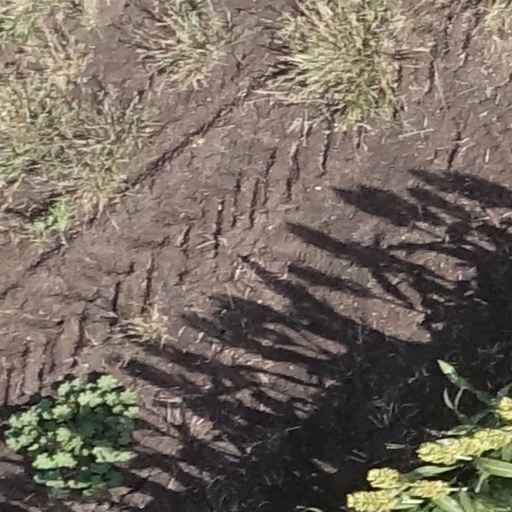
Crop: sorghum